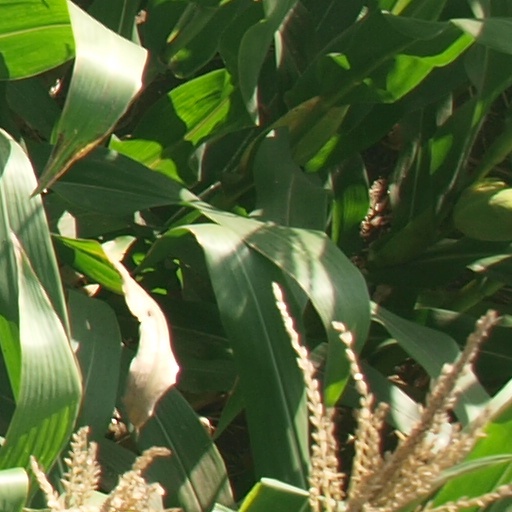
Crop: maize; corn